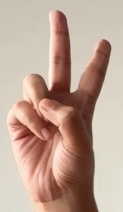
ASL sign: V